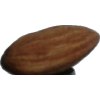
Label: almonds